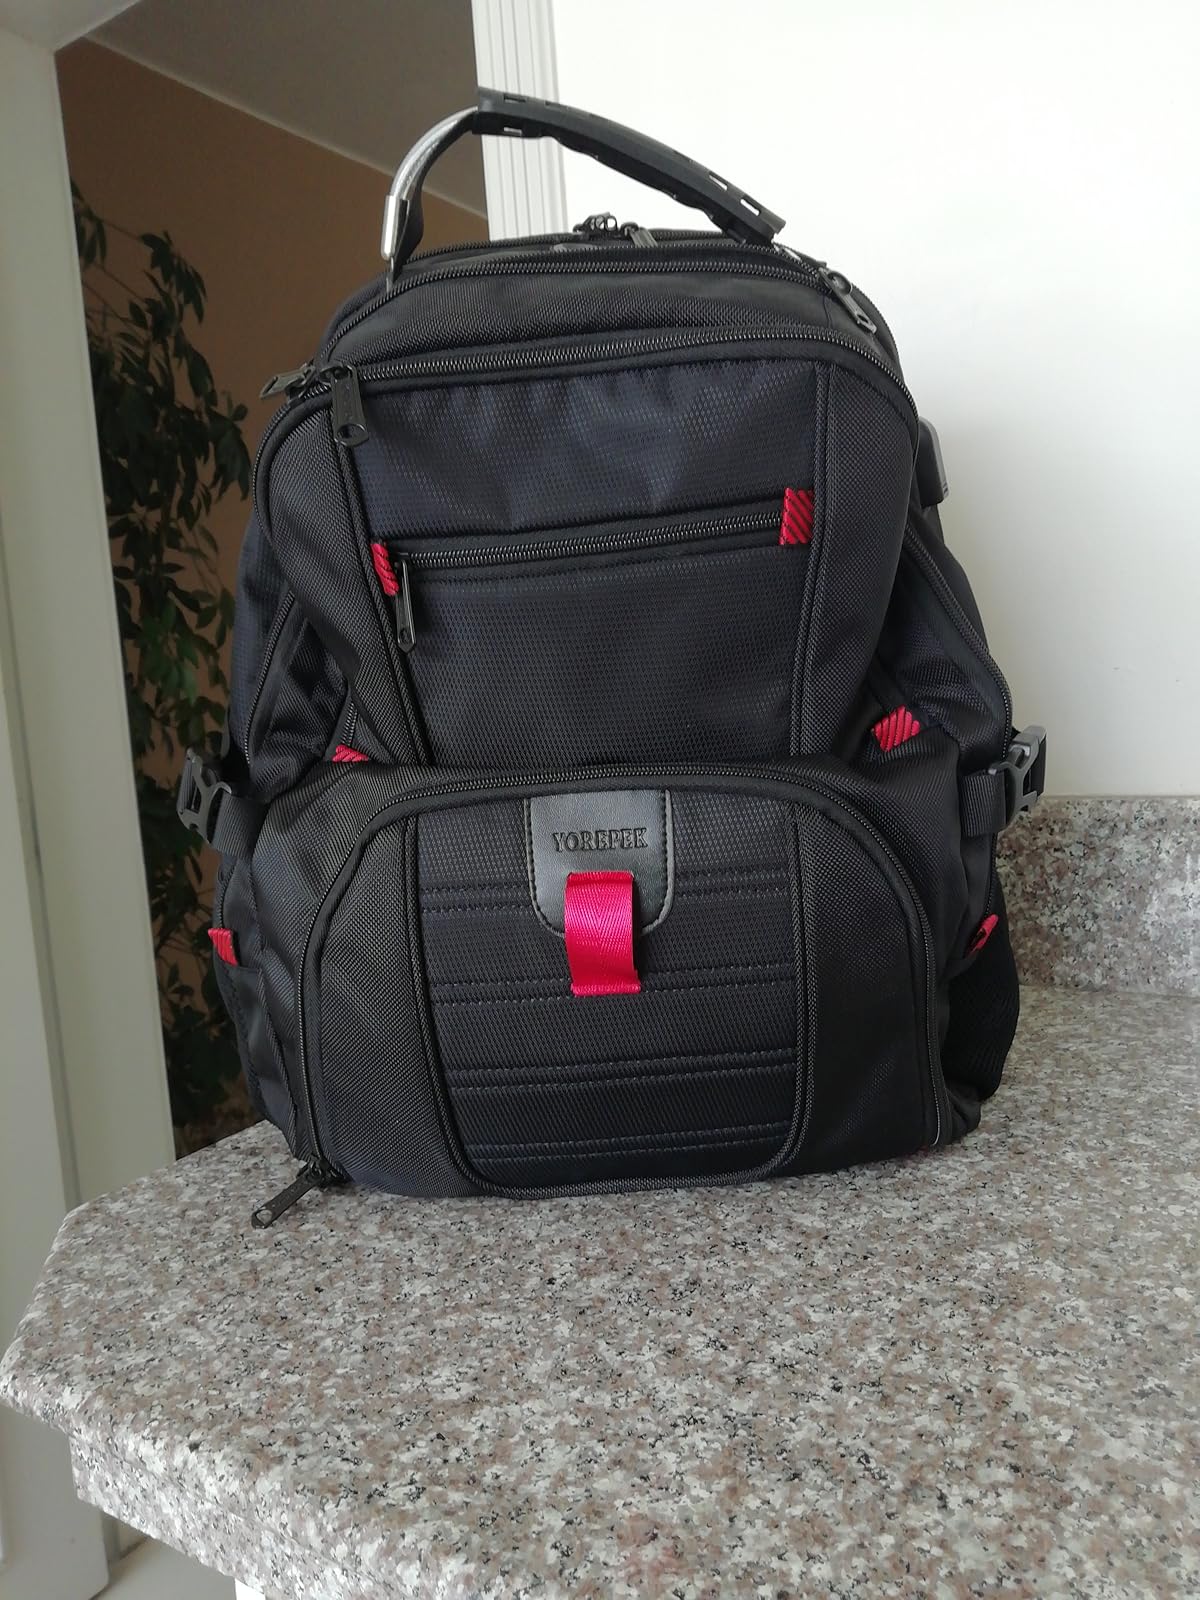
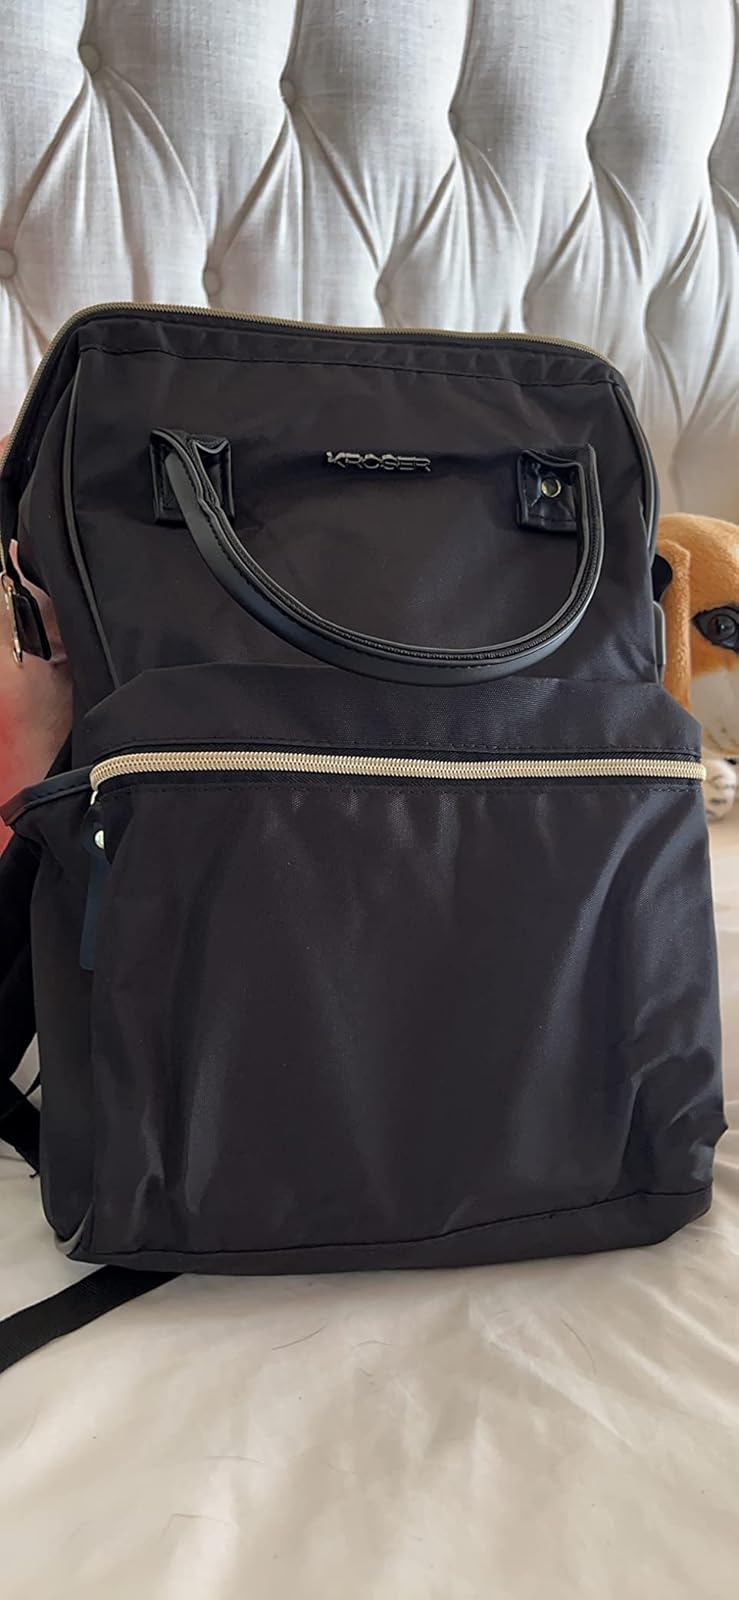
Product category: bag
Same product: no